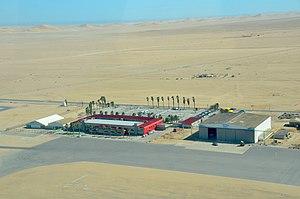
L'aéroport de Walvis Bay est un aéroport desservant Walvis Bay, une ville dans la région Erongo de la Namibie.